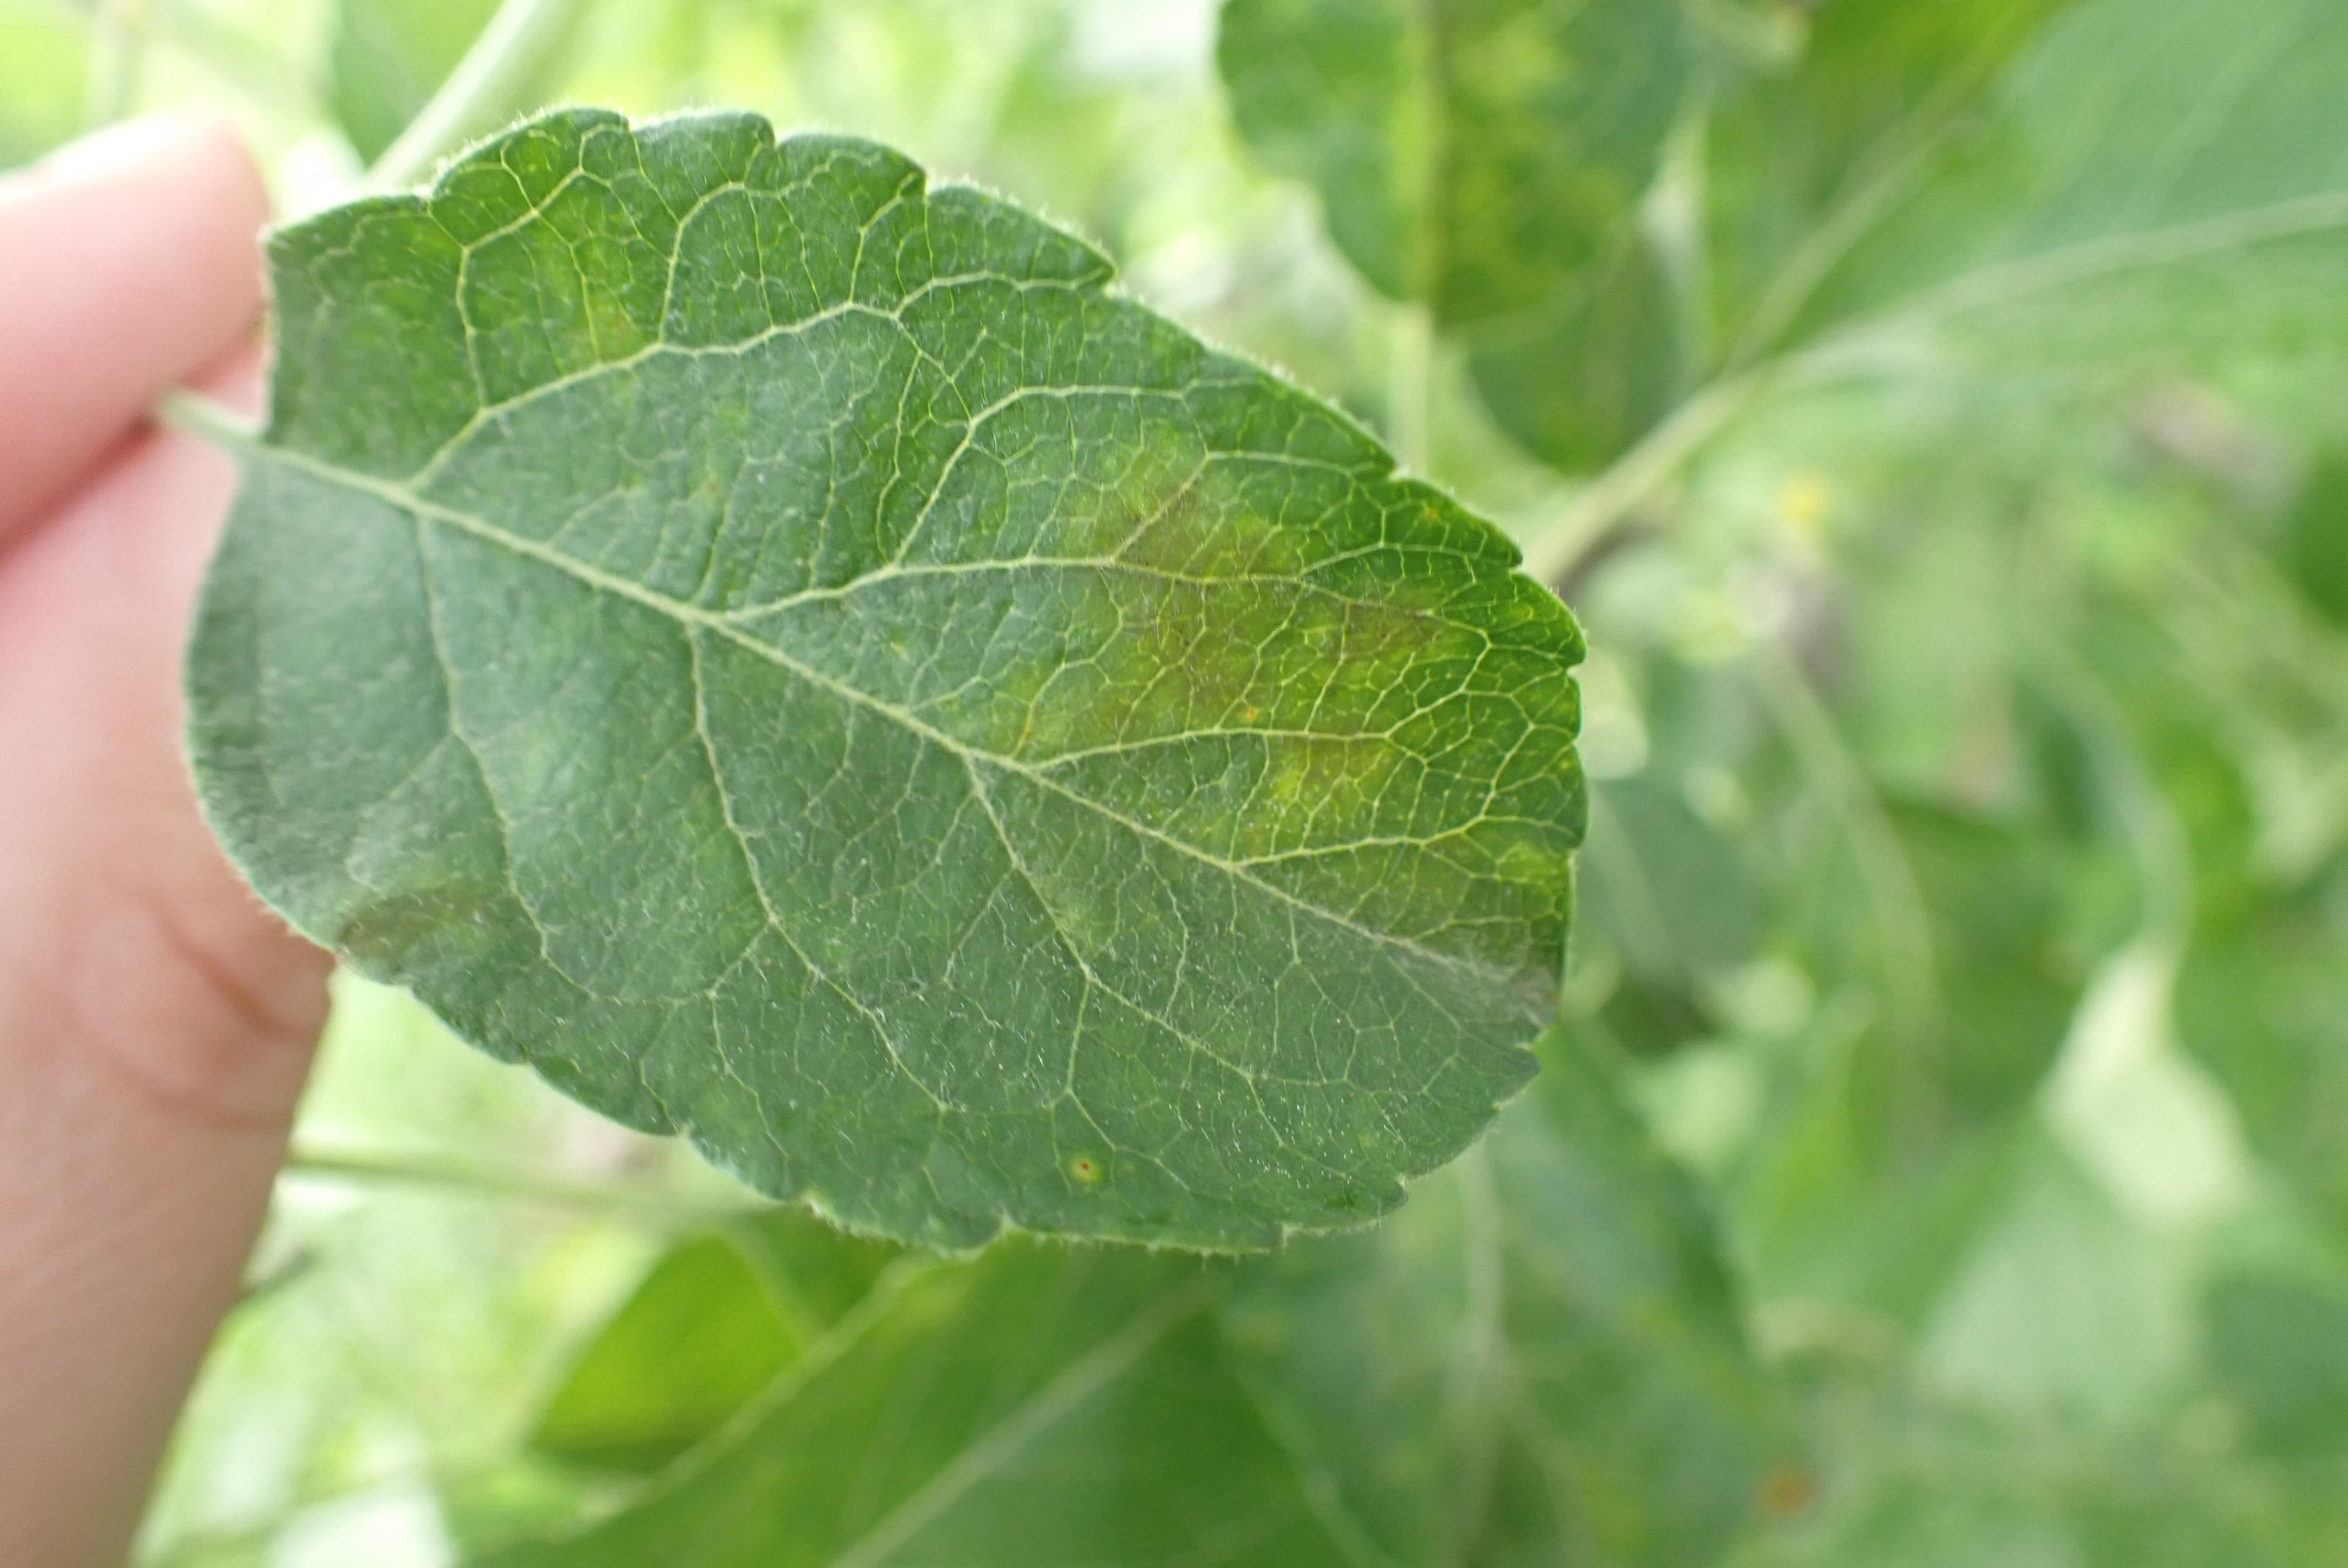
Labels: scab